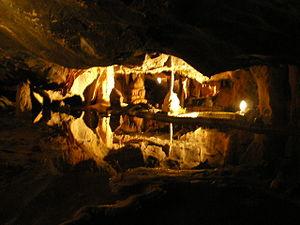
Les collines de Mendip, en anglais Mendip Hills, communément appelées The Mendips, sont des collines situées dans le Somerset, en Angleterre, au sud-ouest des villes de Bristol et de Bath. Elles culminent à 325 mètres d'altitude à Black Down. Principalement constituées de calcaire, avec du grès et des roches volcaniques, elles présentent un relief karstique prononcé, avec un plateau sommital où s'enfonce un important réseau souterrain, des versants entrecoupés de gorges et des piémonts où ressurgissent les cours d'eau. Ceux-ci sont alimentés par d'importantes précipitations provoquées par le climat tempéré humide de la région. Les nombreuses prairies naturelles couvrant la partie supérieure des collines ont été aménagées par l'homme, notamment pour y pratiquer l'élevage. L'essentiel de la population, longtemps restée démunie en raison de son relatif isolement, se concentre dans leur partie basse.